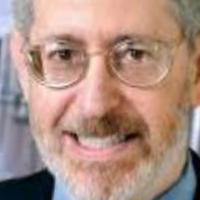
Age group: age 41-55